Ken "Snakehips" Johnson

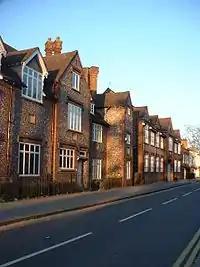
Sir William Borlase's Grammar School, where Johnson was educated

Kenrick Reginald Hijmans Johnson was born in Georgetown, British Guiana (present-day Guyana), on 10 September 1914. His parents were Dr Reginald Fitzherbert Johnson, a doctor and medical officer of health from British Guiana, and Anna Delphina Louisa Hijmans, a nurse from Dutch Guiana (now Suriname). His uncle was the pianist Oscar Dummett.